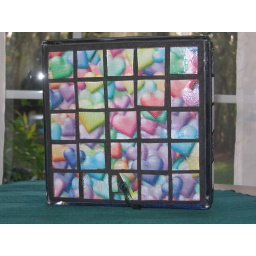
Scrapbook paper under clear glass